French art

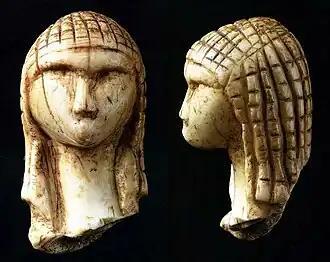
Front and side view of the Venus of Brassempouy

Currently, the earliest known European art is from the Upper Palaeolithic period of between 40,000 and 10,000 years ago and France has a large selection of extant pre-historic art from the Châtelperronian, Aurignacian, Solutrean, Gravettian, and Magdalenian cultures. This art includes cave paintings, such as the famous paintings at Pech Merle in the Lot in Languedoc which date back to 16,000 BC, Lascaux, located near the village of Montignac, in the Dordogne, dating back to between 13,000 and 15,000 BC, or perhaps, as far back as 25,000 BC, the Cosquer Cave, the Chauvet Cave dating back to 29,000 BC, and the Trois-Frères cave; and portable art, such as animal carvings and great goddess statuettes called Venus figurines, such as the "Venus of Brassempouy" of 21,000 BC, discovered in the Landes, now in the museum at the Château de Saint-Germain-en-Laye or the Venus of Lespugue at the Musée de l'Homme. Ornamental beads, bone pins, carvings, as well as flint and stone arrowheads also are among the prehistoric objects from the area of France.